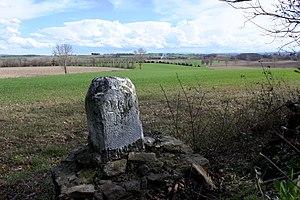
Borne du canal du Midi, rigole de la plaine, Saint-Paulet, Aude, Languedoc-Roussillon, France
La rigole de la plaine, dite également rigole du canal du Midi, est un canal d'alimentation en eau du canal du Midi, dans le Sud de la France.